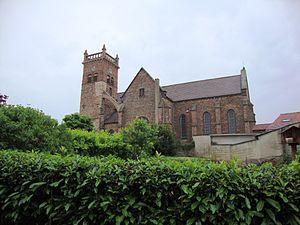
Saint-Cyr-de-Favières est une commune française située dans le département de la Loire en région Auvergne-Rhône-Alpes.